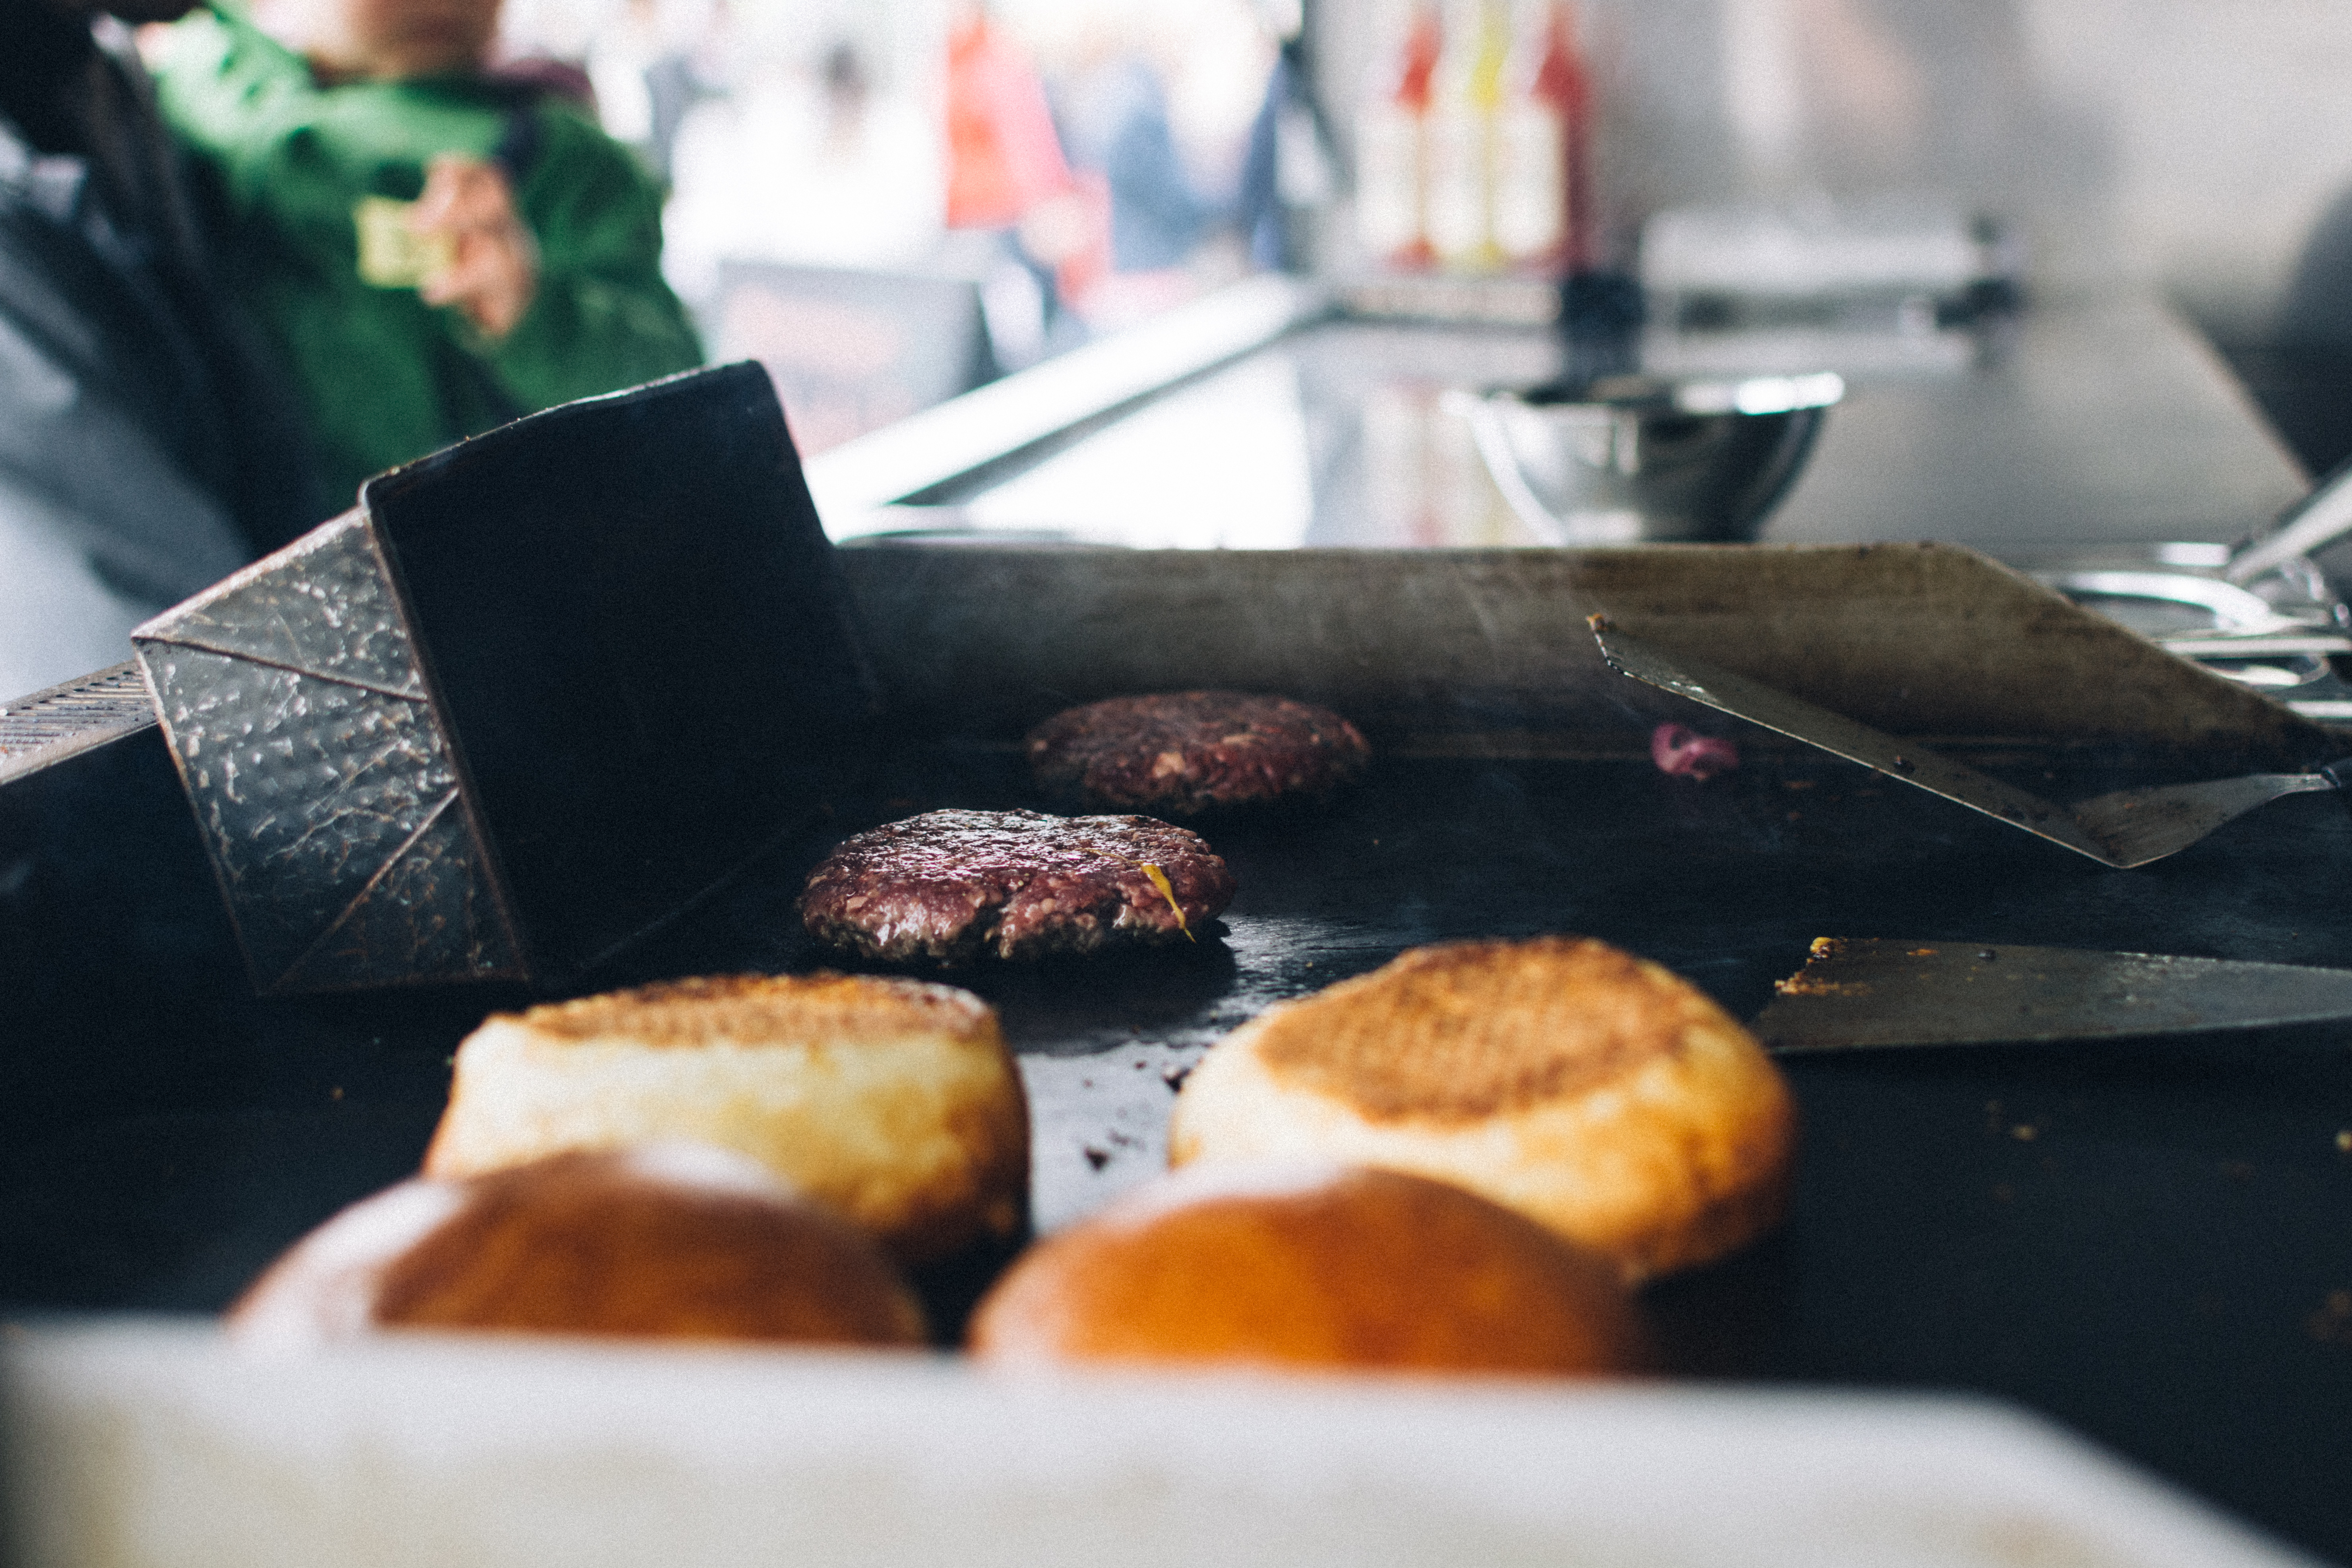
food, dish, cuisine, ingredient, kobe beef, la carte food, brunch, finger food, breakfast, cooking, produce, dessert, appetizer, culinary art